History of Rajasthan

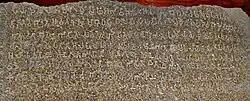
The Minor Rock Edict 3 of Ashoka, found on the platform in front of the Bairat Temple of Viratnagar, Rajasthan.

To the north of Central Matsya was Kuru. Kuru territories like Yakrilloma were located to the east. To its west was Salwa, and to its northwest was Mahothha. Nishada, Nishadha, and Kuru